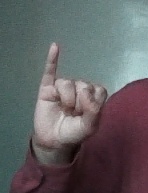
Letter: meem